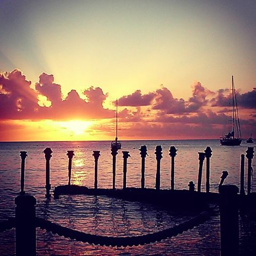
watching the sun go down over sea .